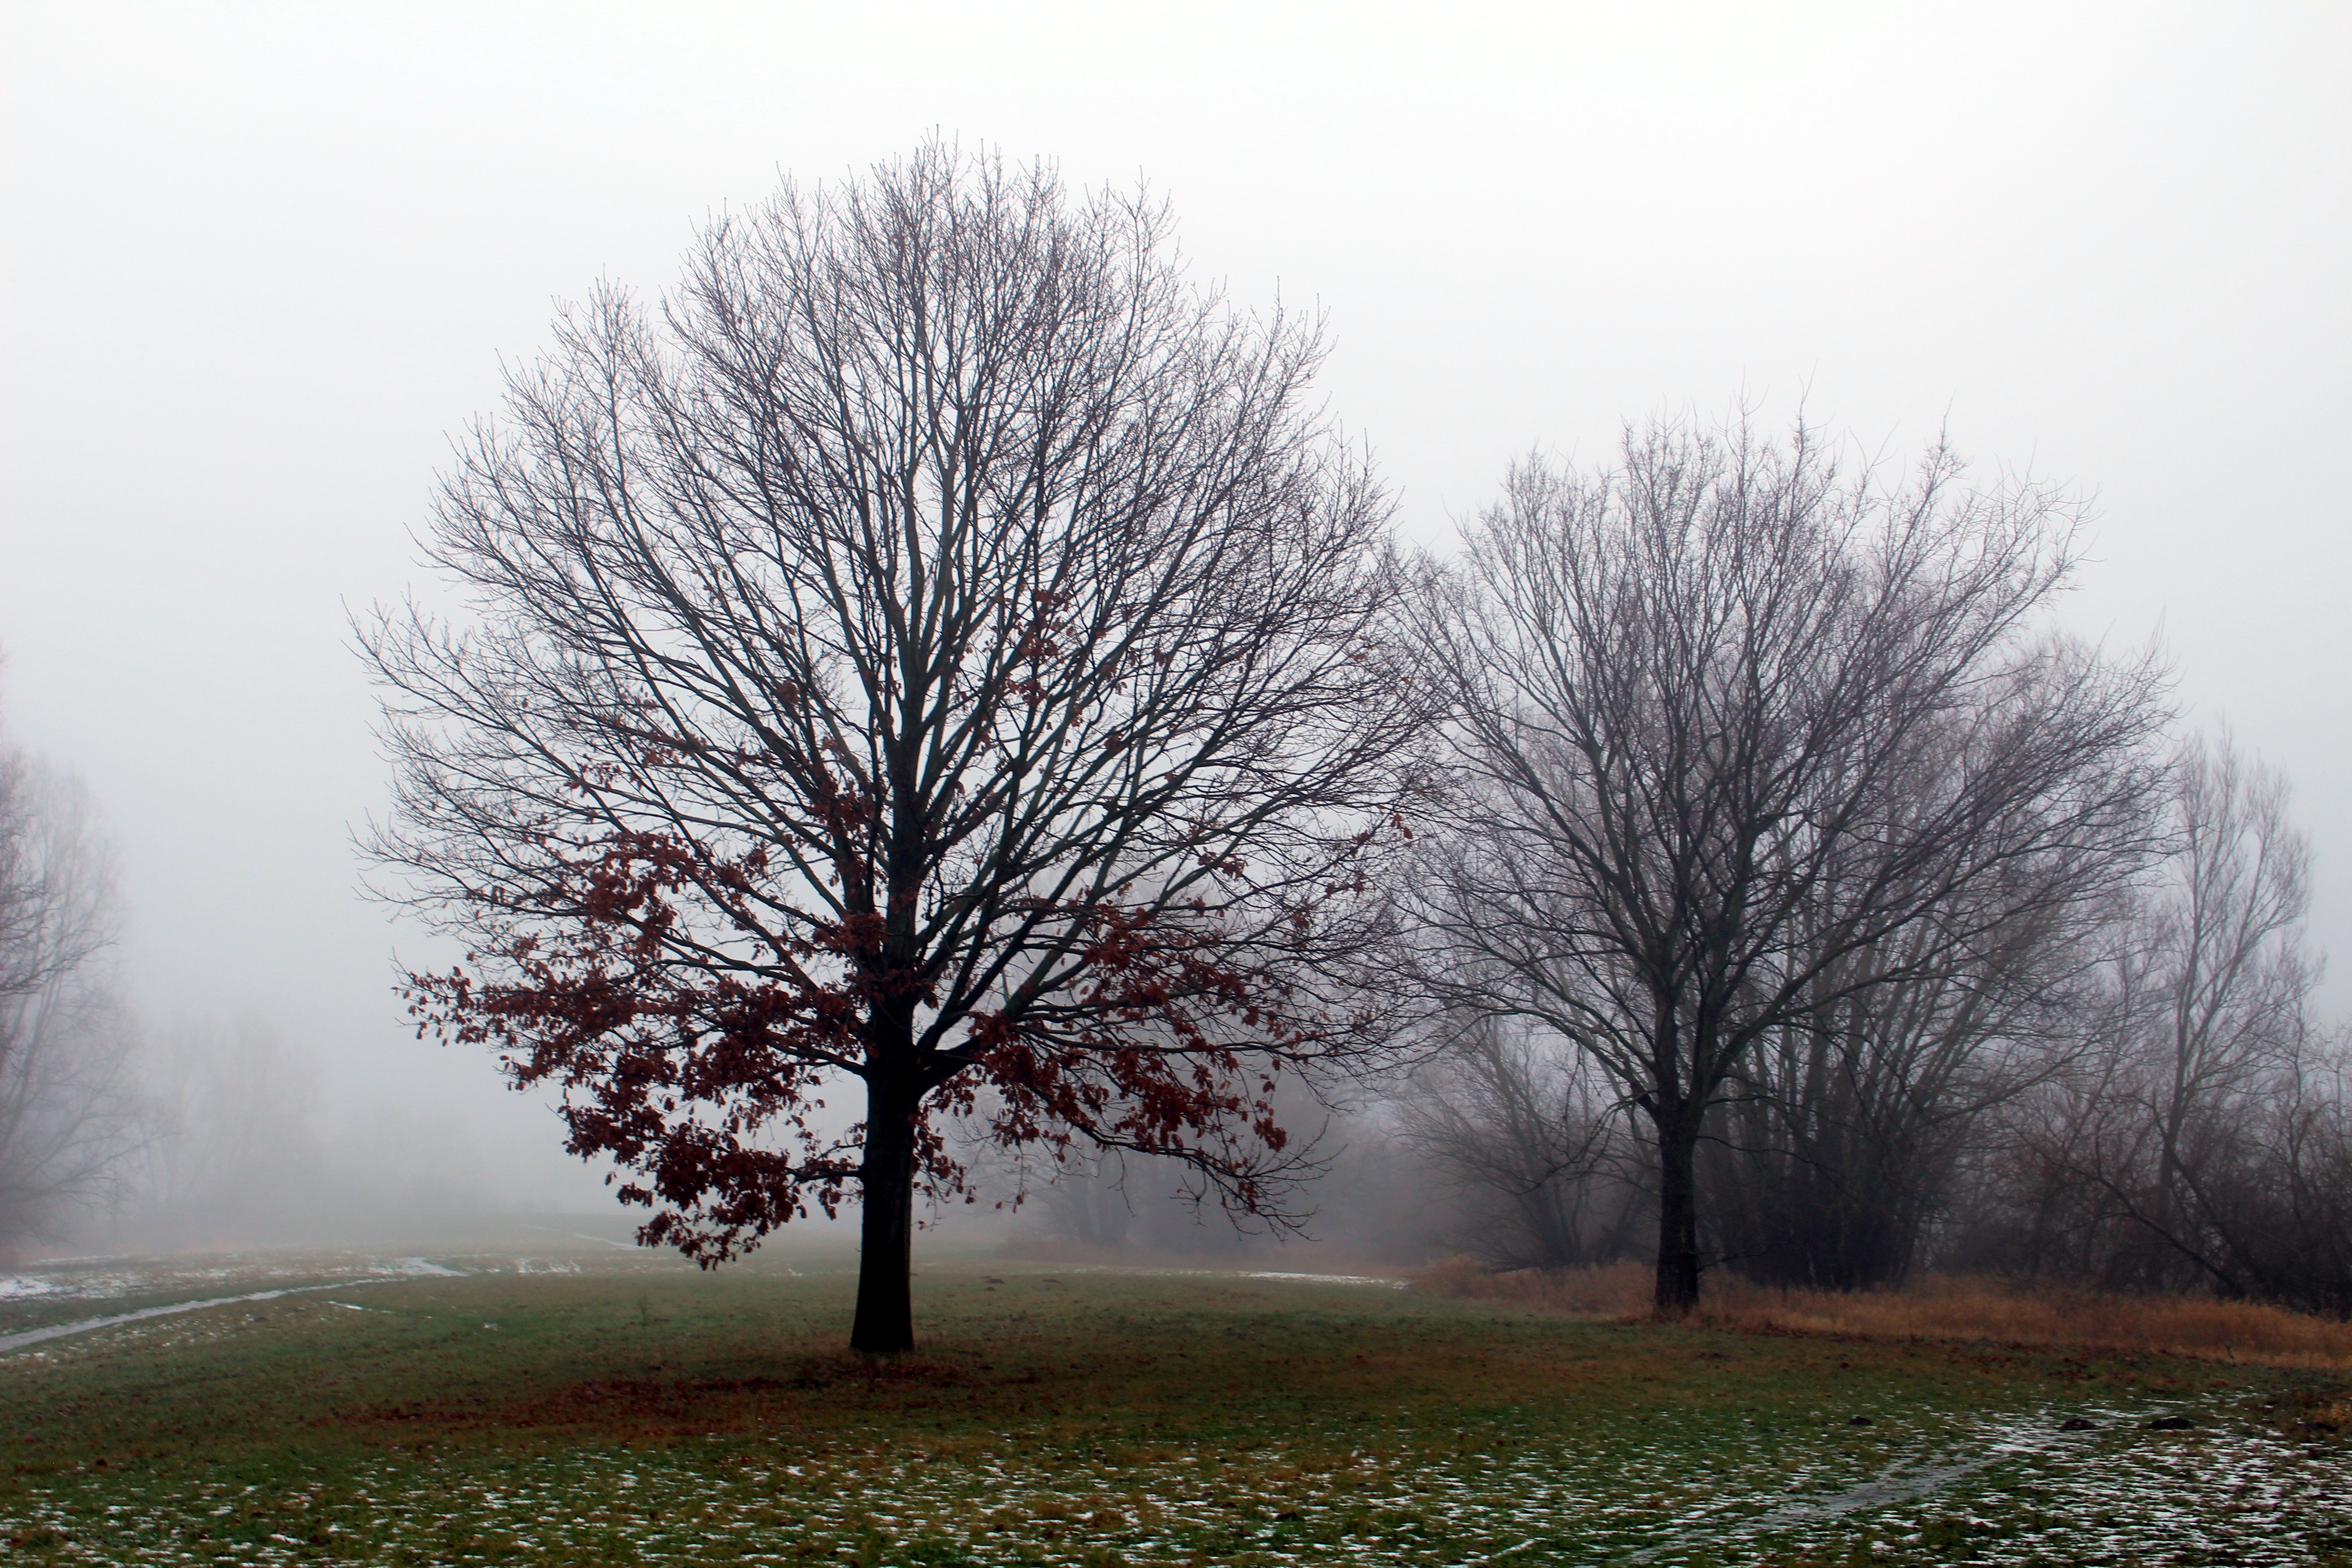
landscape, tree, nature, grass, branch, snow, winter, plant, fog, mist, sunlight, morning, leaf, frost, dawn, autumn, weather, haze, season, frosty, wintry, freezing, rural area, atmospheric phenomenon, woody plant